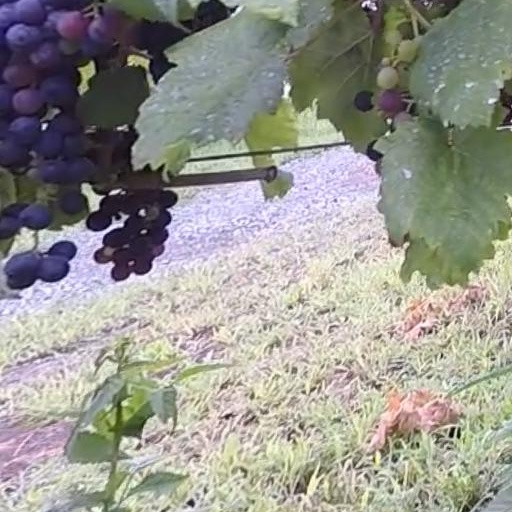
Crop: grape